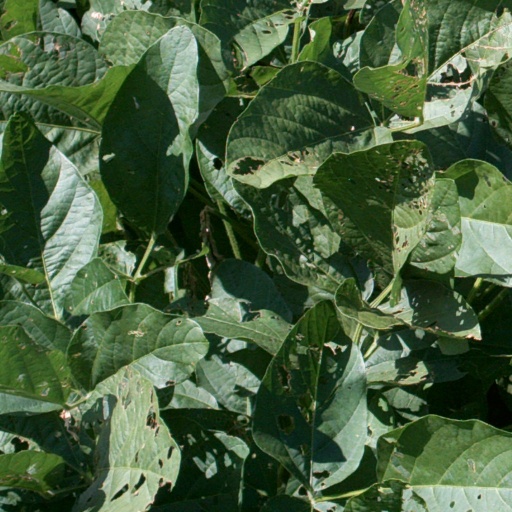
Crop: soybean